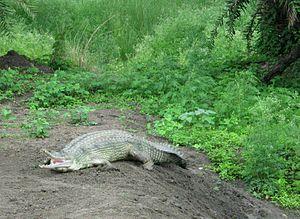
Le parc national de Van Vihar est situé dans l'État du Madhya Pradesh en Inde.